2020 Drydene 311 (Sunday)

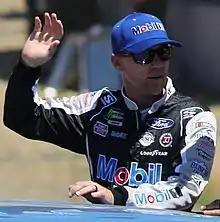
Kevin Harvick won the race.

NBC Sports covered the race on the television side. Rick Allen, 2006 race winner Jeff Burton, Steve Letarte and 2001 race winner Dale Earnhardt Jr. covered the race from the booth at Charlotte Motor Speedway. Dave Burns, Parker Kligerman and Dillon Welch handled the pit road duties on site.